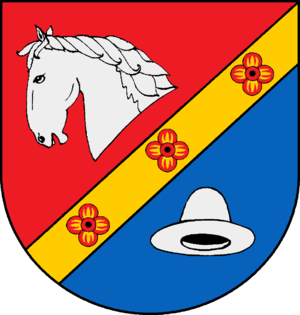
Hattstedt est une commune allemande de l'arrondissement de Frise-du-Nord, Land de Schleswig-Holstein.